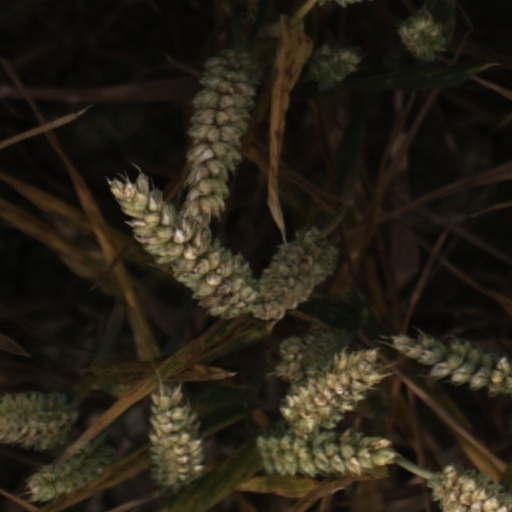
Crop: wheat